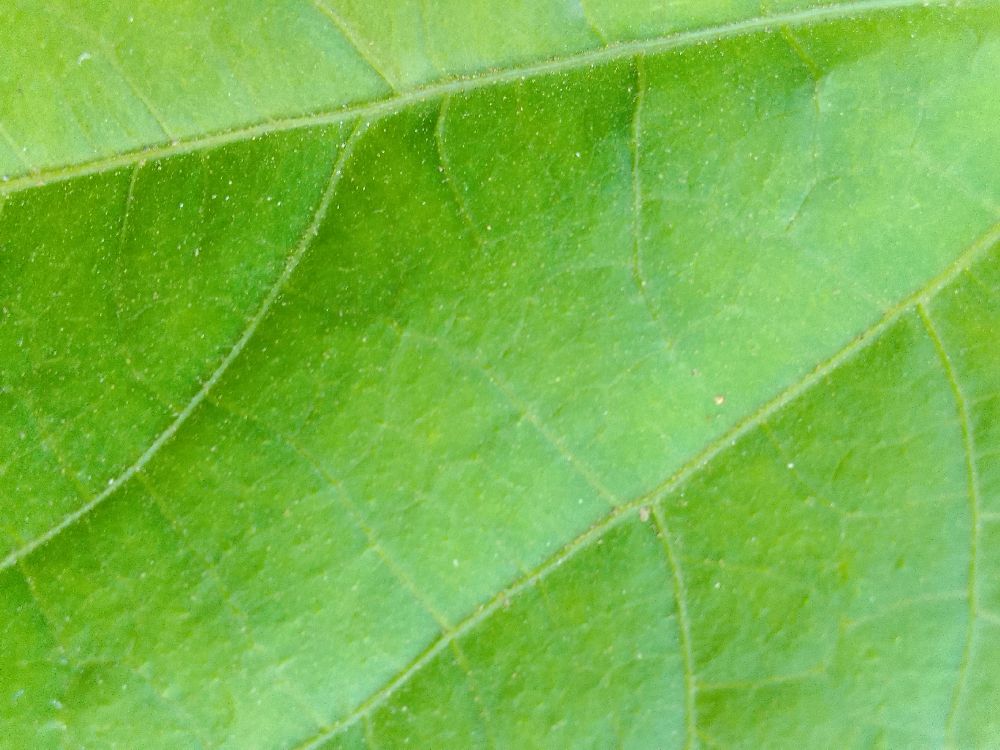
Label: healthy